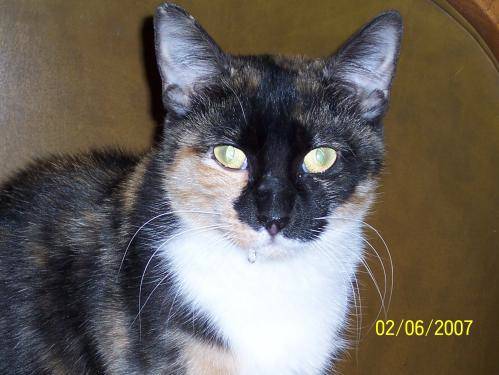
Label: cat